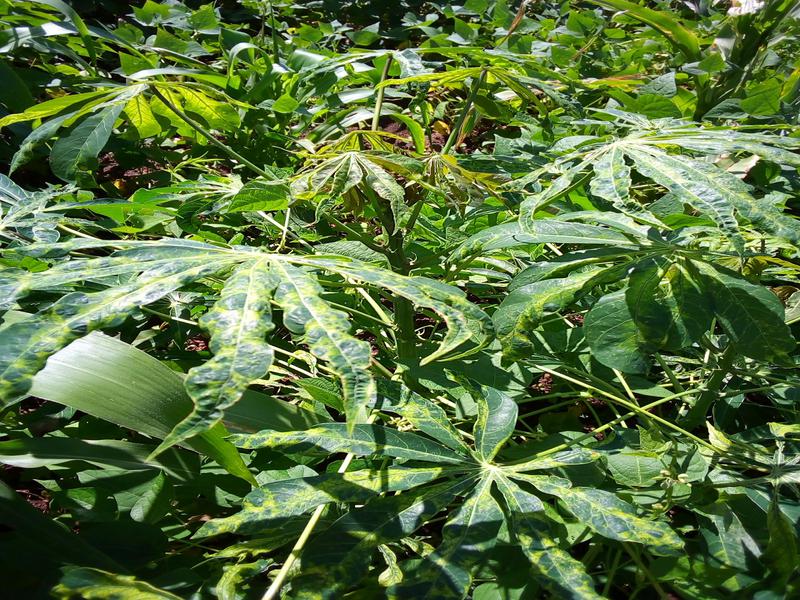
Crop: cassava
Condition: mosaic_disease